Space Station Freedom

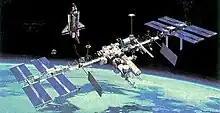
Artistic rendering of Revised Baseline Configuration (1987)

At the same time, late 1986, NASA carried out a study into new configuration options to reduce development costs; options studied ranged from the use of a Skylab-type station to a phased development of the Dual-Keel configuration. This approach involved splitting assembly into two phases; Phase 1 would provide the central modules, and the transverse boom, but with no keels. The solar arrays would be augmented to ensure 75 kW of power would be provided, and the polar platform and servicing facility were again deferred. The study concluded that the project was viable, reducing development costs while minimizing negative impacts, and it was designated the Revised Baseline Configuration. This would have a development cost of US$15.3 billion (in FY1989 dollars) and FEL in the first quarter of 1994. This replanning was endorsed by the National Research Council in September 1987, which also recommended that the long-term national goals should be studied before committing to any particular Phase 2 design.